St Lythans burial chamber

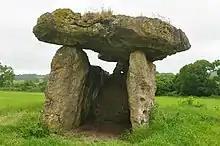

The St Lythans burial chamber is a single stone megalithic dolmen, built around 4000 BC as part of a chambered long barrow, during the mid Neolithic period, in what is now known as the Vale of Glamorgan, Wales.